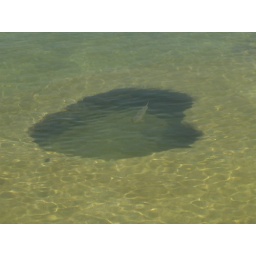
7/26/08 - The fish like the warm water over the geysers in West Thumb Bay